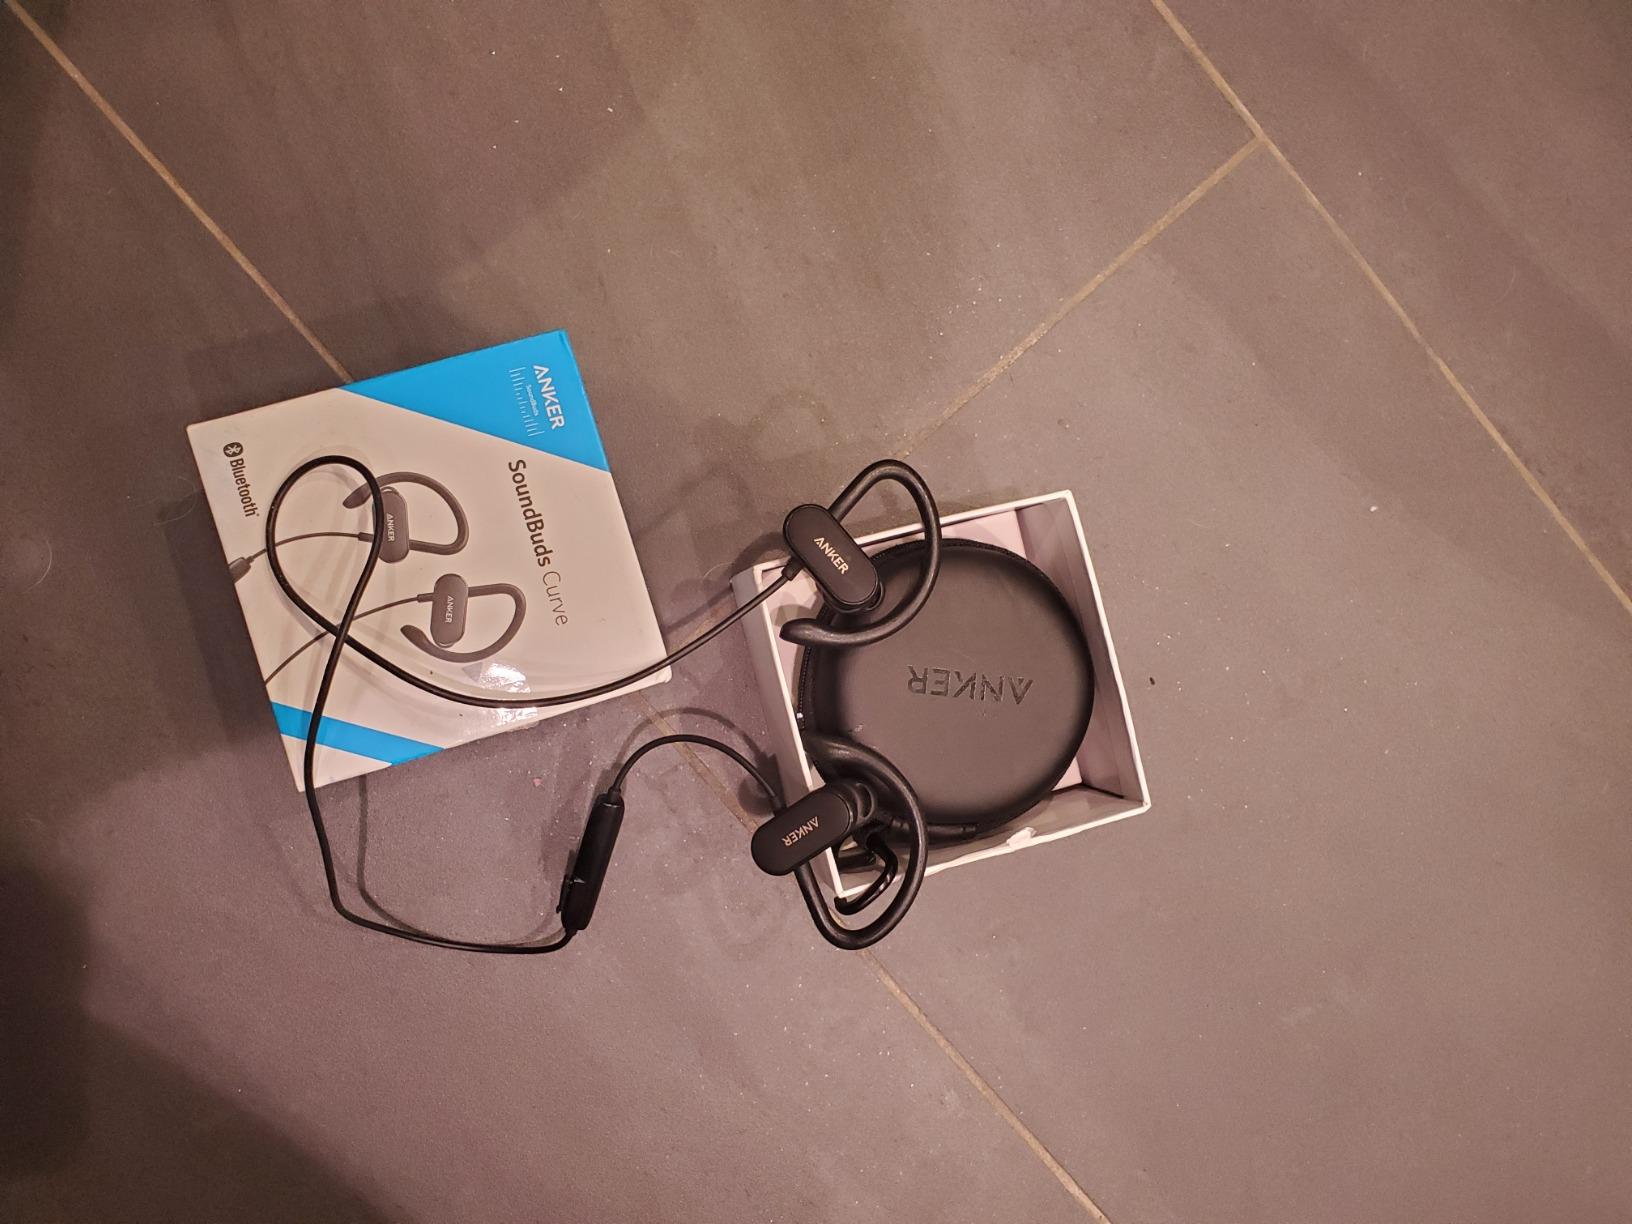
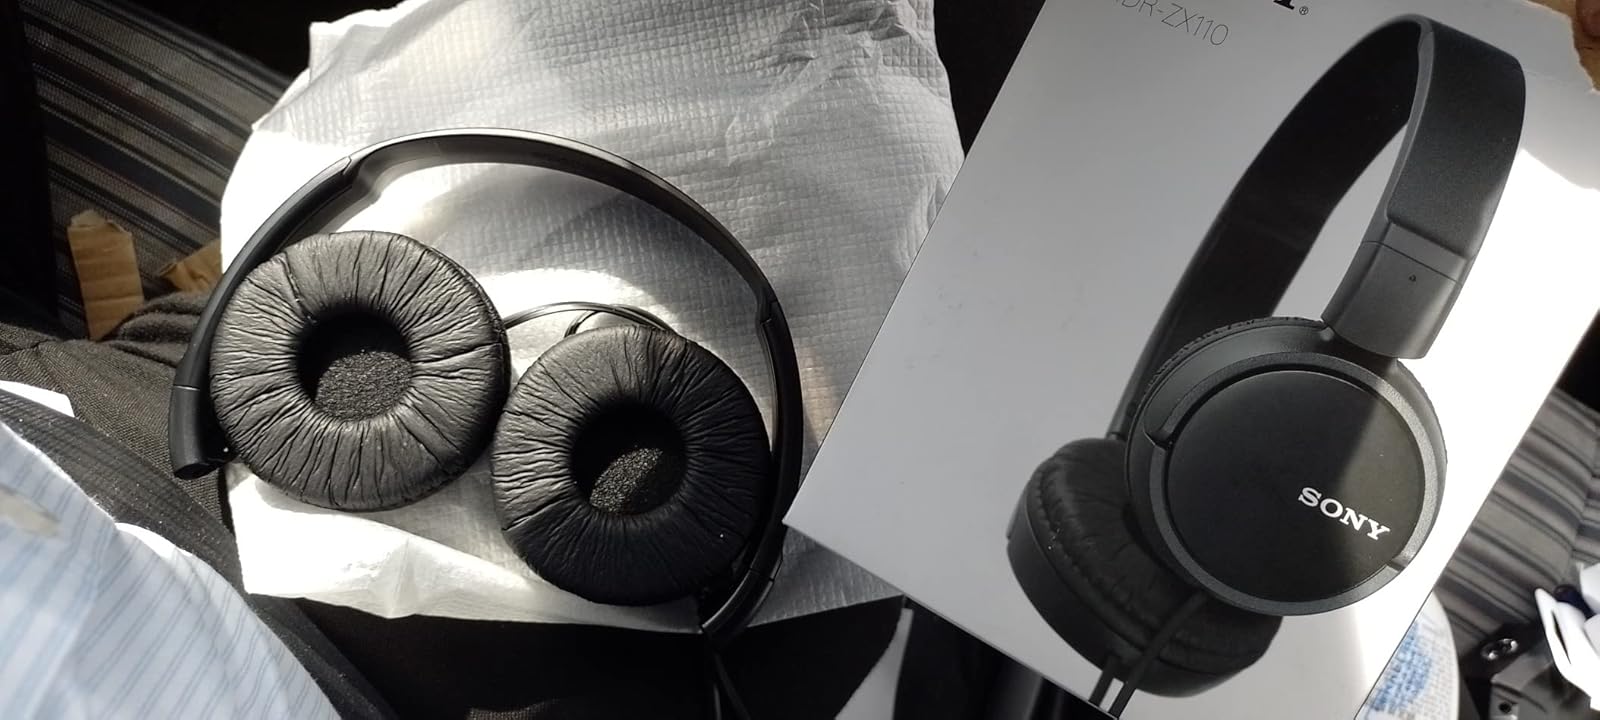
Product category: headphones
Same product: no